Rolls-Royce Trent

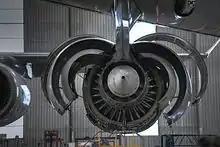
Trent 500 on wing, cowlings open

The Trent 500 exclusively powers the larger A340-500/600 variants. It was selected in June 1997, first ran in May 1999, first flew in June 2000, and achieved certification on 15 December 2000. It entered service in July 2002 and 524 engines were delivered on-wing until the A340 production ended in 2011. Keeping the three spool architecture of the Trent family, it has the Trent 700's fan and a Trent 800 core scaled down. It produces up to of thrust at take-off and has a bypass ratio up to 8.5:1 in cruise.